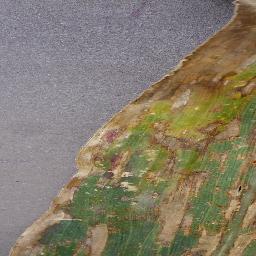
Label: Corn___Cercospora_leaf_spot Gray_leaf_spot